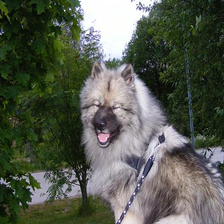
Species: dog
Breed: keeshond